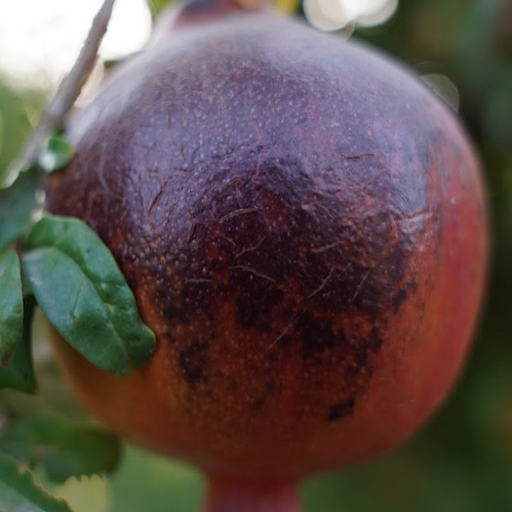
Label: Sunburn